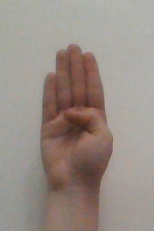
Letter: kaaf